Answer in natural language. Considering the relative positions, is Television to the left or right of Window? Choose between the following options: right or left
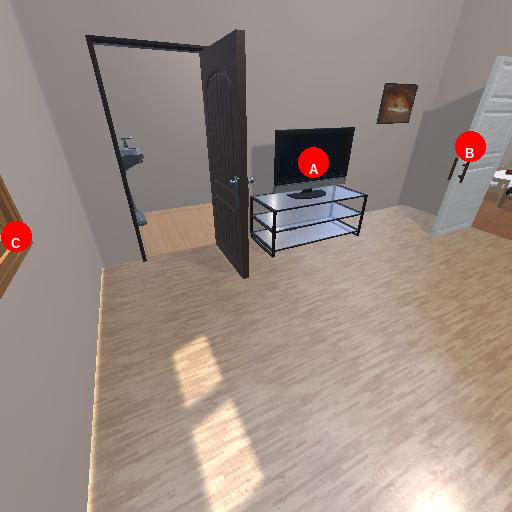
<answer>right</answer>